Dan B. Butler

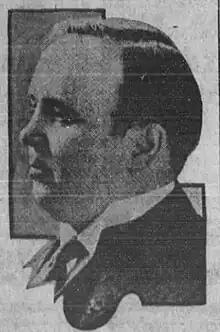
Photograph of Butler,

Daniel Bernard Butler (January 18, 1879) was an American college football coach and politician.